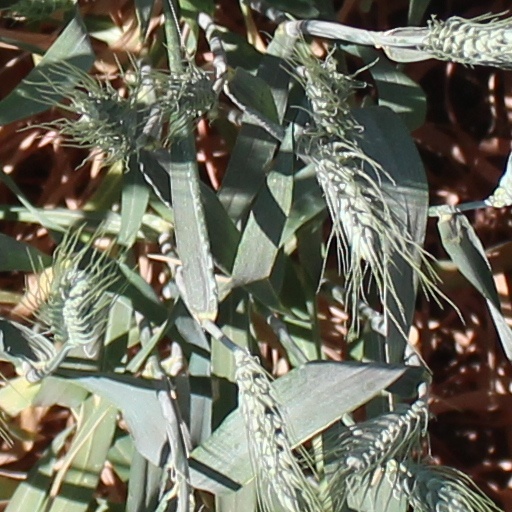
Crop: wheat